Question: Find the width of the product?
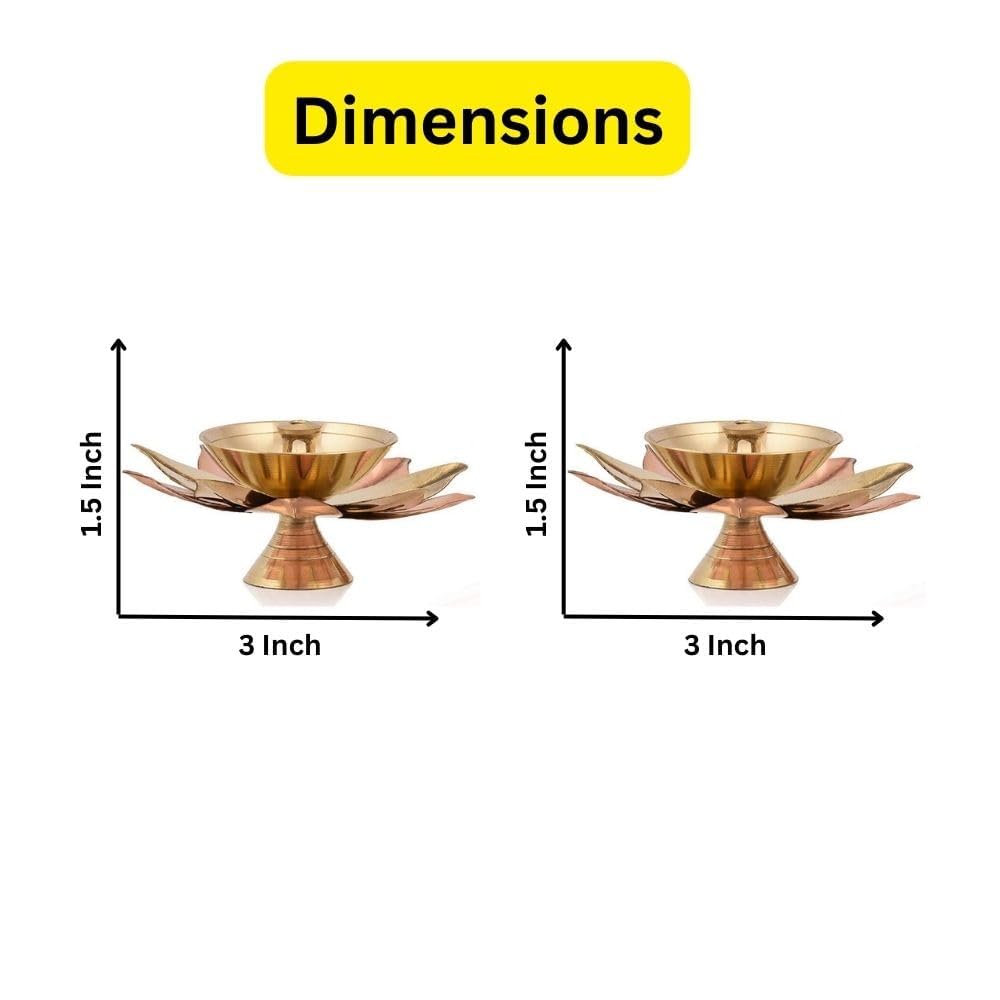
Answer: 3.0 inch